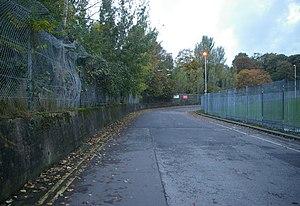
Le circuit de Crystal Palace est un ancien circuit automobile situé autour du palais d'exposition éponyme, à Londres en Angleterre. Le tracé existe encore en partie, mais les routes sont désormais utilisées pour l'accès au Crystal Palace National Sports Centre.